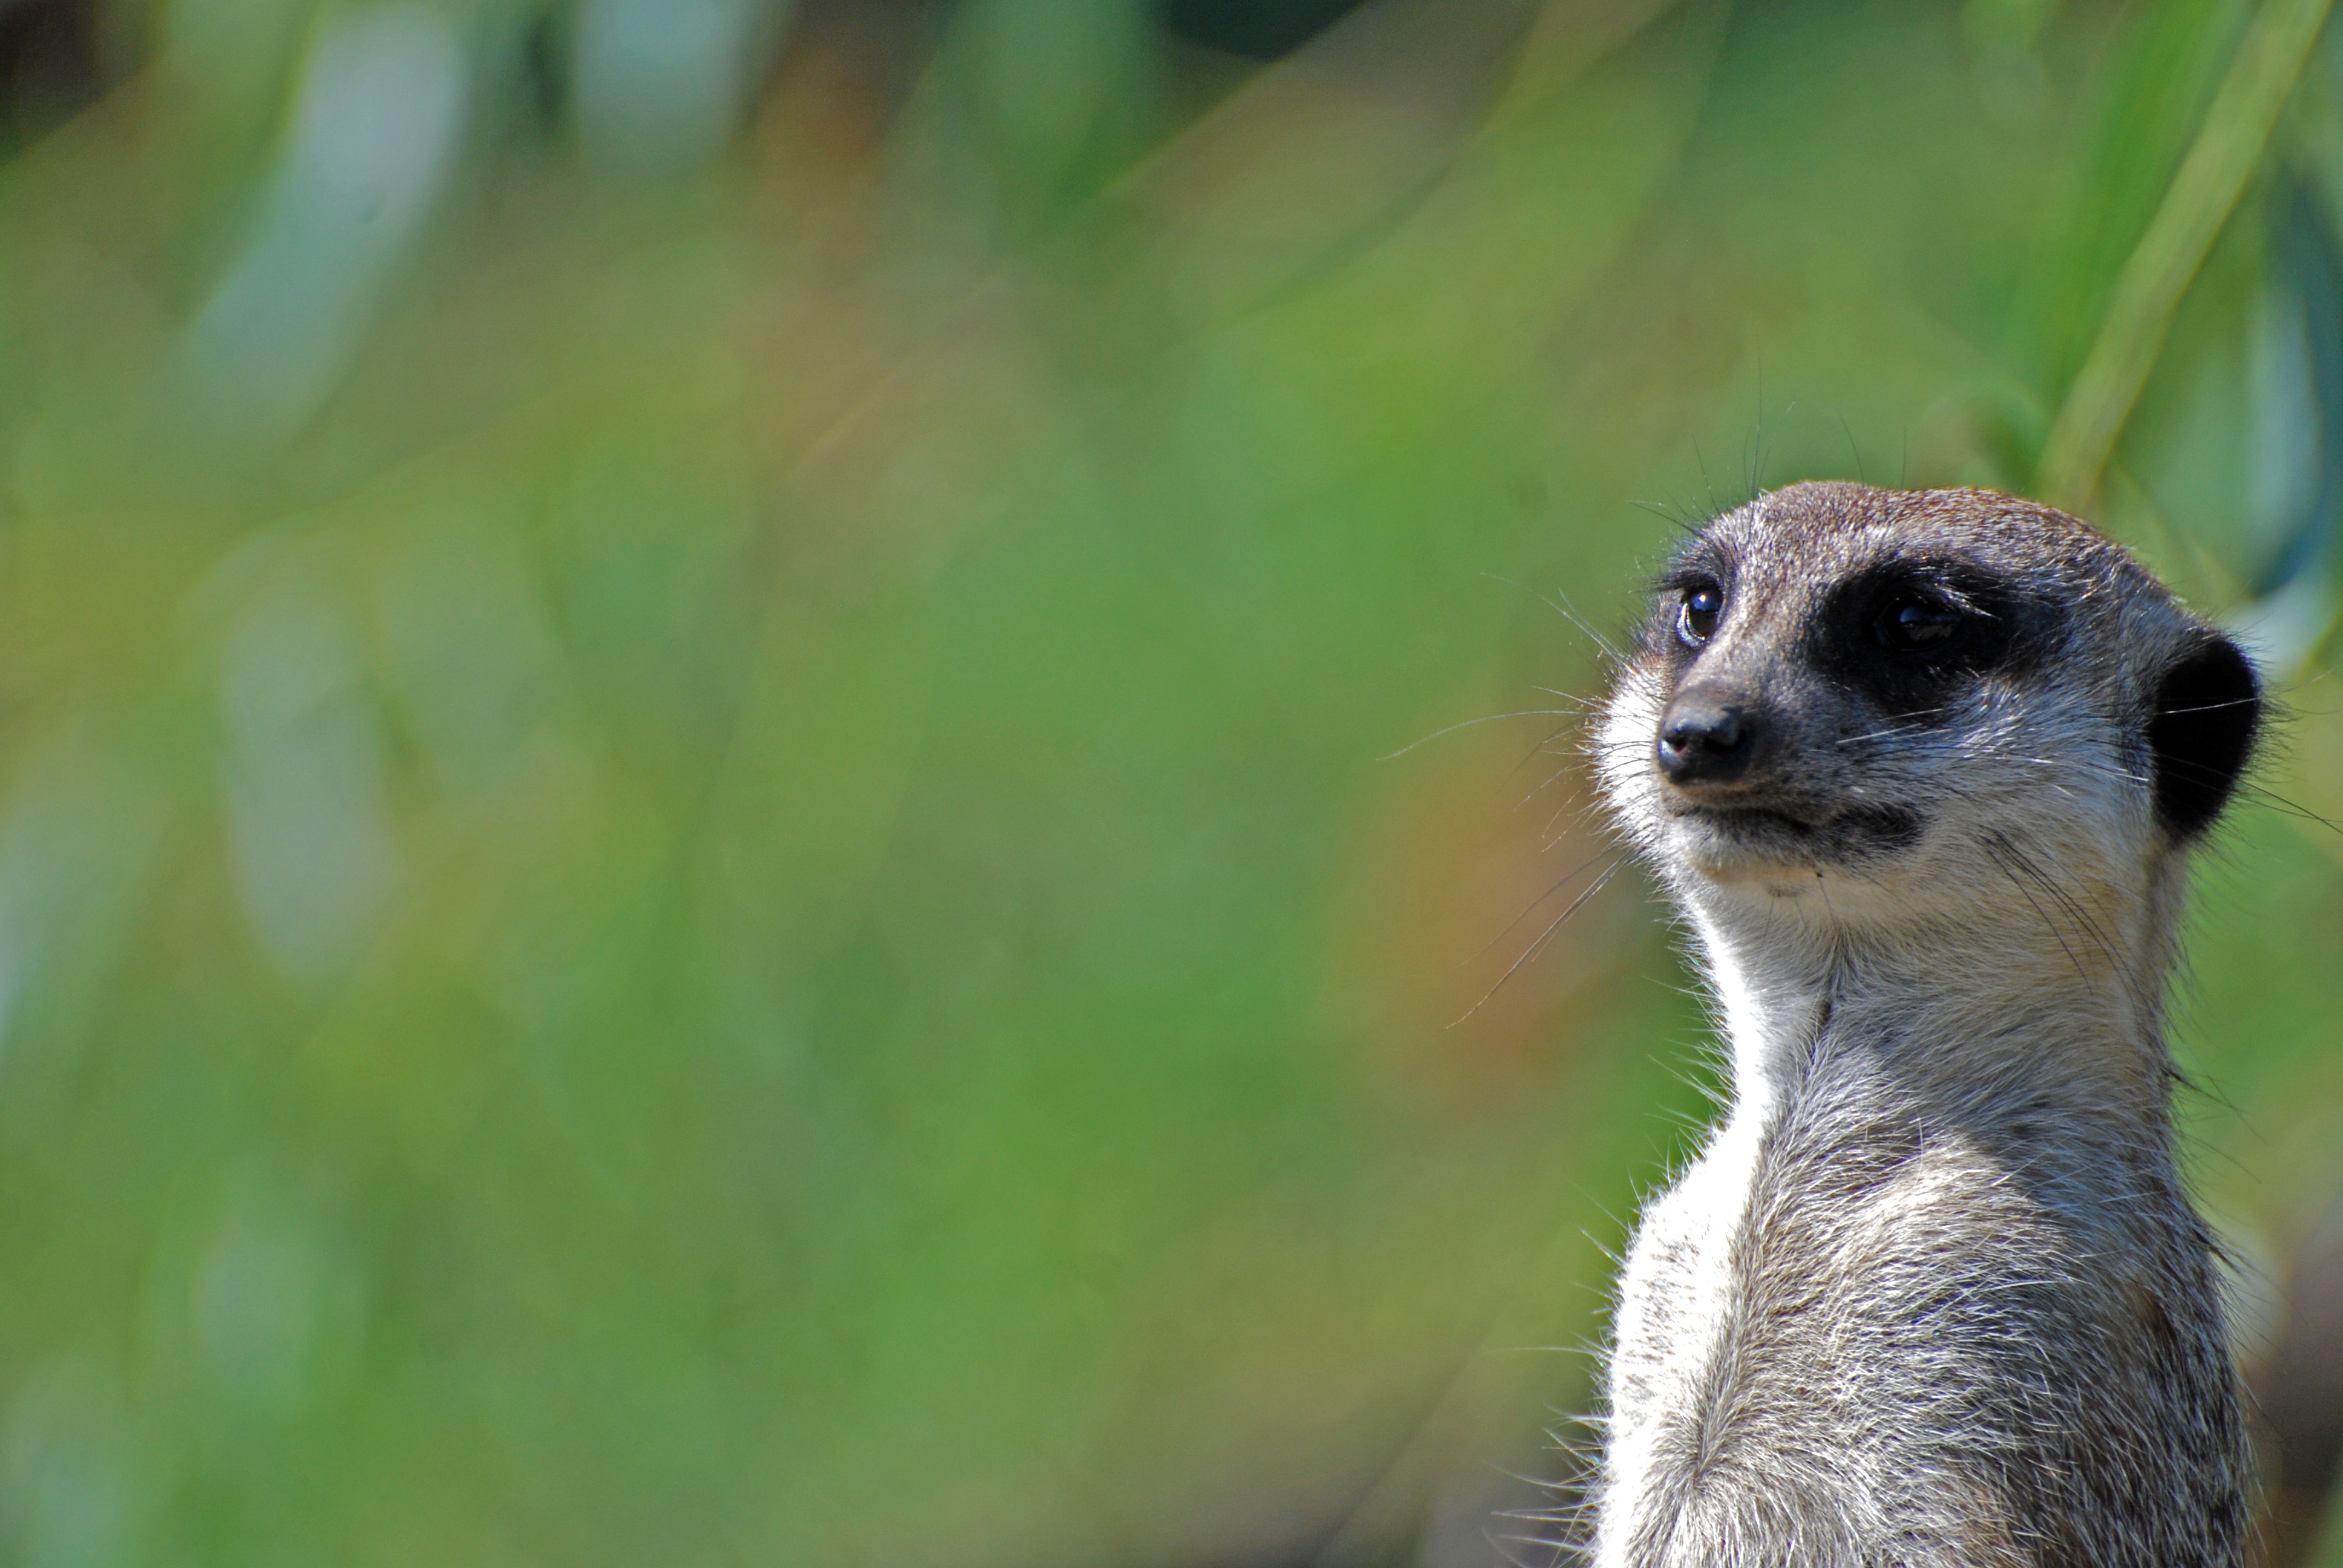
wildlife, mammal, rest, fauna, close up, whiskers, animals, vertebrate, meerkat, mongoose, meerkats